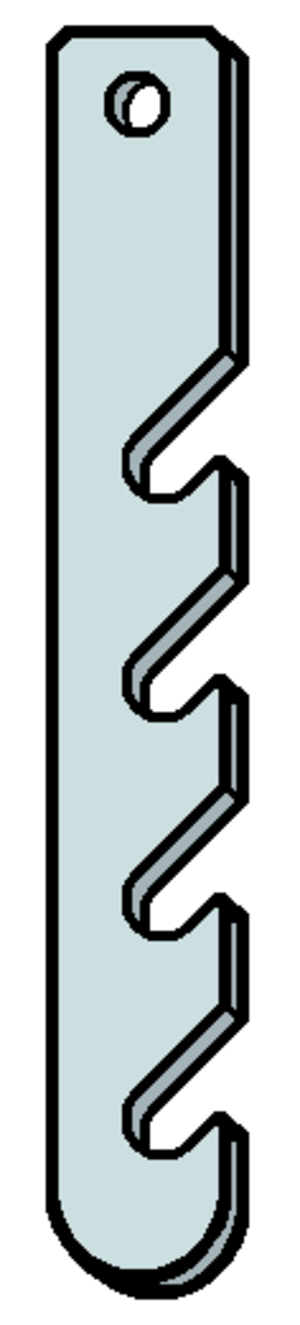
Pendre la crémaillère est une expression pour désigner un repas, ou une fête, organisé pour célébrer un emménagement. Traditionnellement, les invités recevaient des cadeaux de l'hôte pour célébrer l'occasion afin de les remercier d'avoir participé au déménagement ; réciproquement, les hôtes pouvaient aussi, dans certaines régions, recevoir des cadeaux de leurs amis afin de meubler la nouvelle demeure.